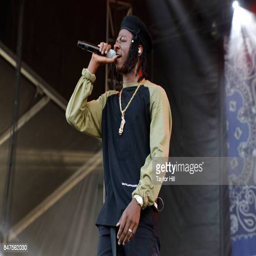
composer $ $ performs onstage during day of festival